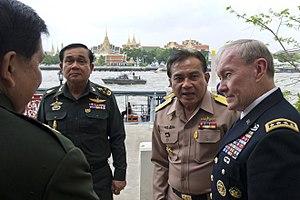
Prayut Chan-o-cha, né le 21 mars 1954 à Nakhon Ratchasima, est un militaire et homme d'État thaïlandais. Premier ministre depuis le 22 mai 2014, il est aussi commandant en chef de l'Armée royale thaïlandaise du 30 septembre 2010 au 1ᵉʳ octobre 2014. Adversaire de l'ancien Premier ministre Thaksin Shinawatra, il est en 2009 l'un des principaux partisans de la répression militaire des chemises rouges.